Japanese art

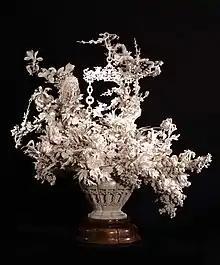
"Basket of Flowers". circa 1900, Meiji period. Khalili Collection of Japanese Art.

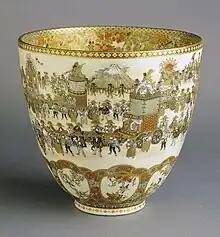
Earthenware bowl by Yabu Meizan, "circa" 1910

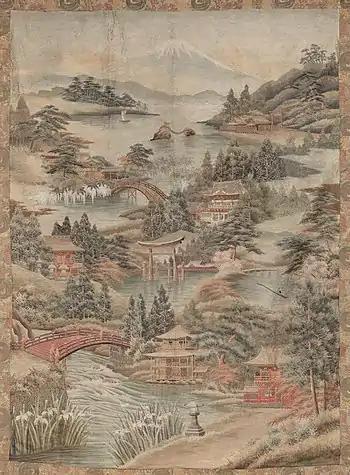
A composite imaginary view of Japan: silk textile artwork

The school of art best known in the West is that of the ukiyo-e paintings and woodblock prints of the demimonde, the world of the kabuki theater and the pleasure districts. Ukiyo-e prints began to be produced in the late 17th century; in 1765 Harunobu produced the first polychrome print. Print designers of the next generation, including Torii Kiyonaga and Utamaro, created elegant and sometimes insightful depictions of courtesans.